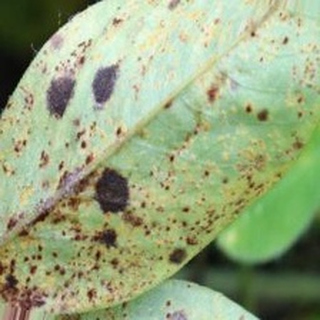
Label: groundnut_rust